Cleft sentence

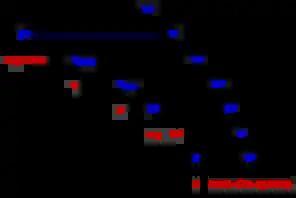
Tagalog Cleft sentence (ex.1): ""Ang babae and bumili ng bahay.""

Cleft sentences in Tagalog are copula constructions in which the focused element serves as the predicate of the sentence.